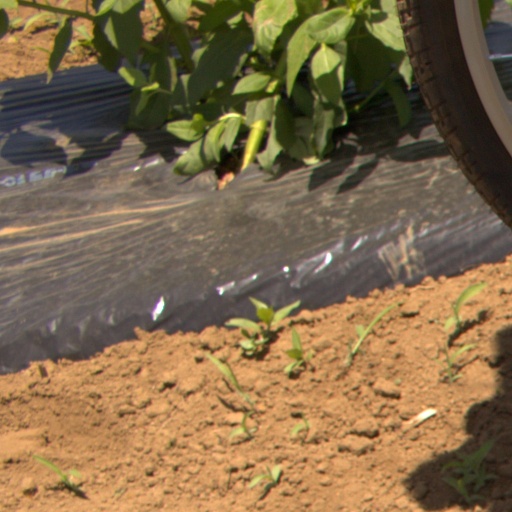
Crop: Jerusalem artichoke